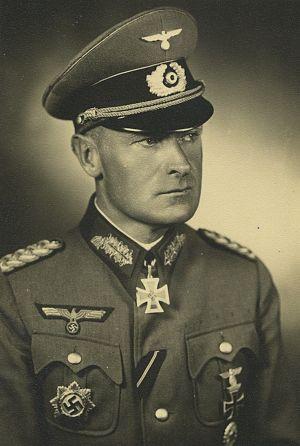
Heinrich-Anton Deboi, né le 6 avril 1893 à Landshut, mort le 20 janvier 1955 à Tcherntsy, est un Generalleutnant allemand qui a servi au sein de la Heer dans la Wehrmacht pendant la Seconde Guerre mondiale.